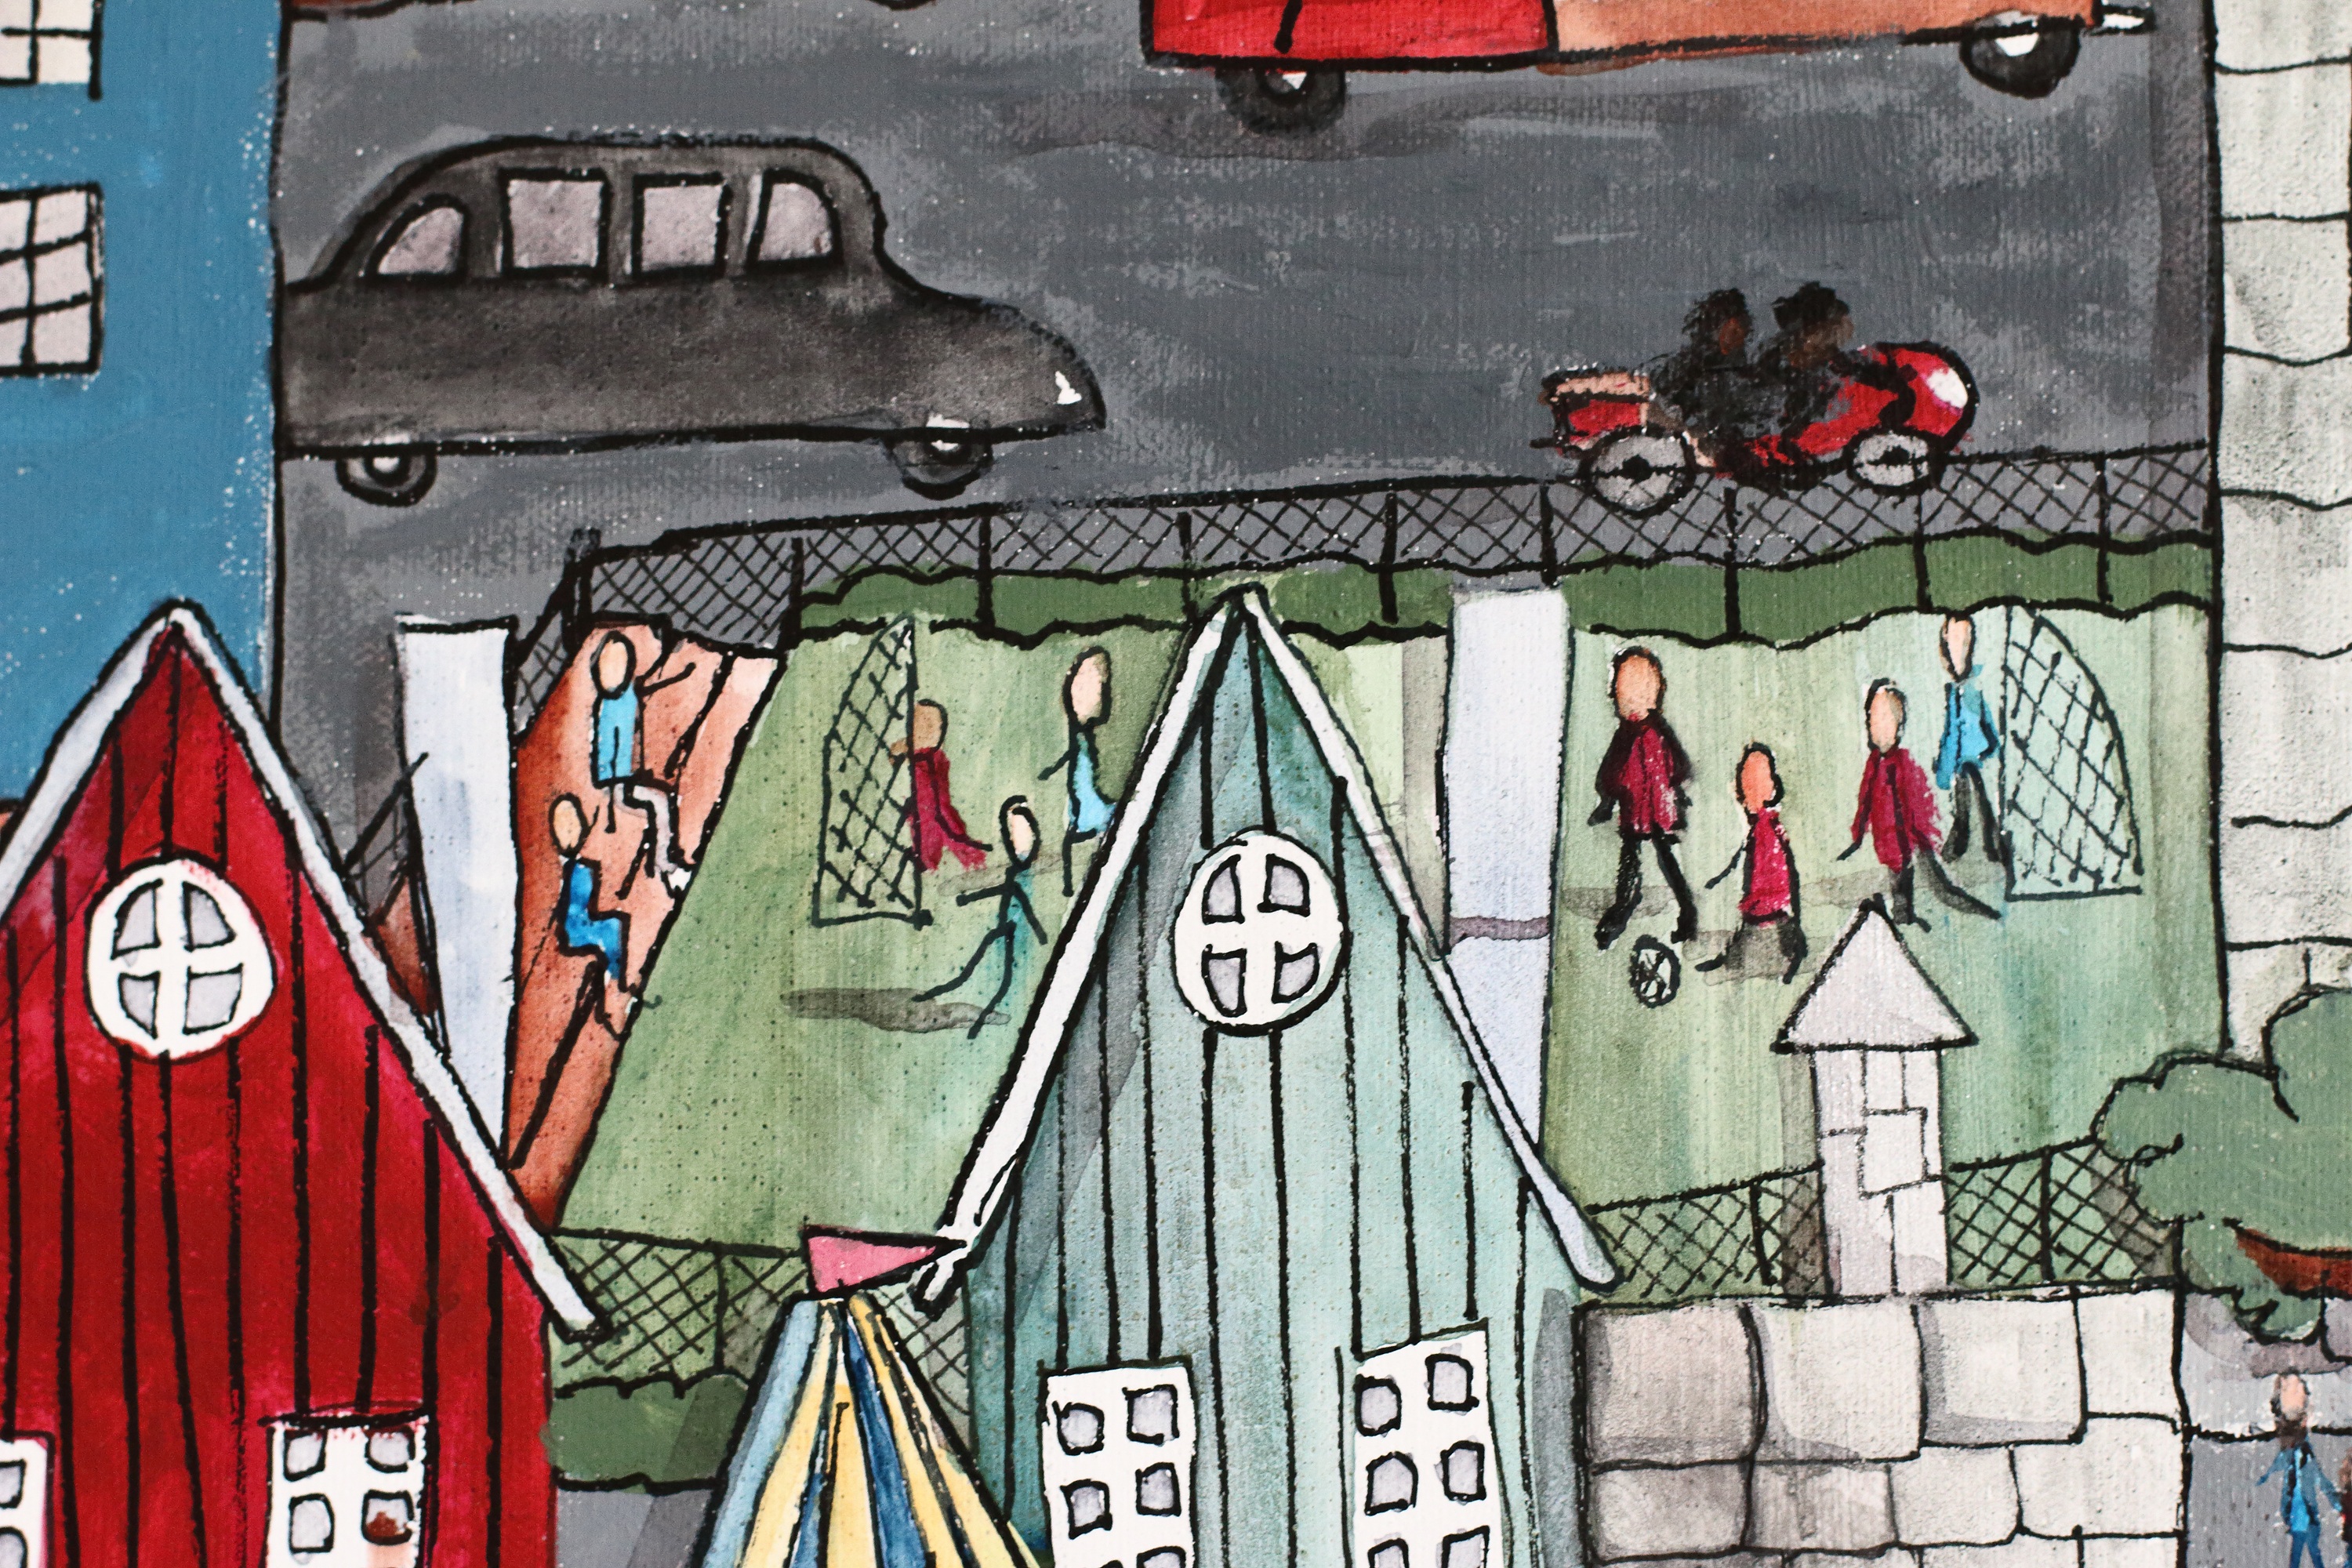
plate, graffiti, watercolor, street art, art, drawing, illustration, mural, comics, comic book